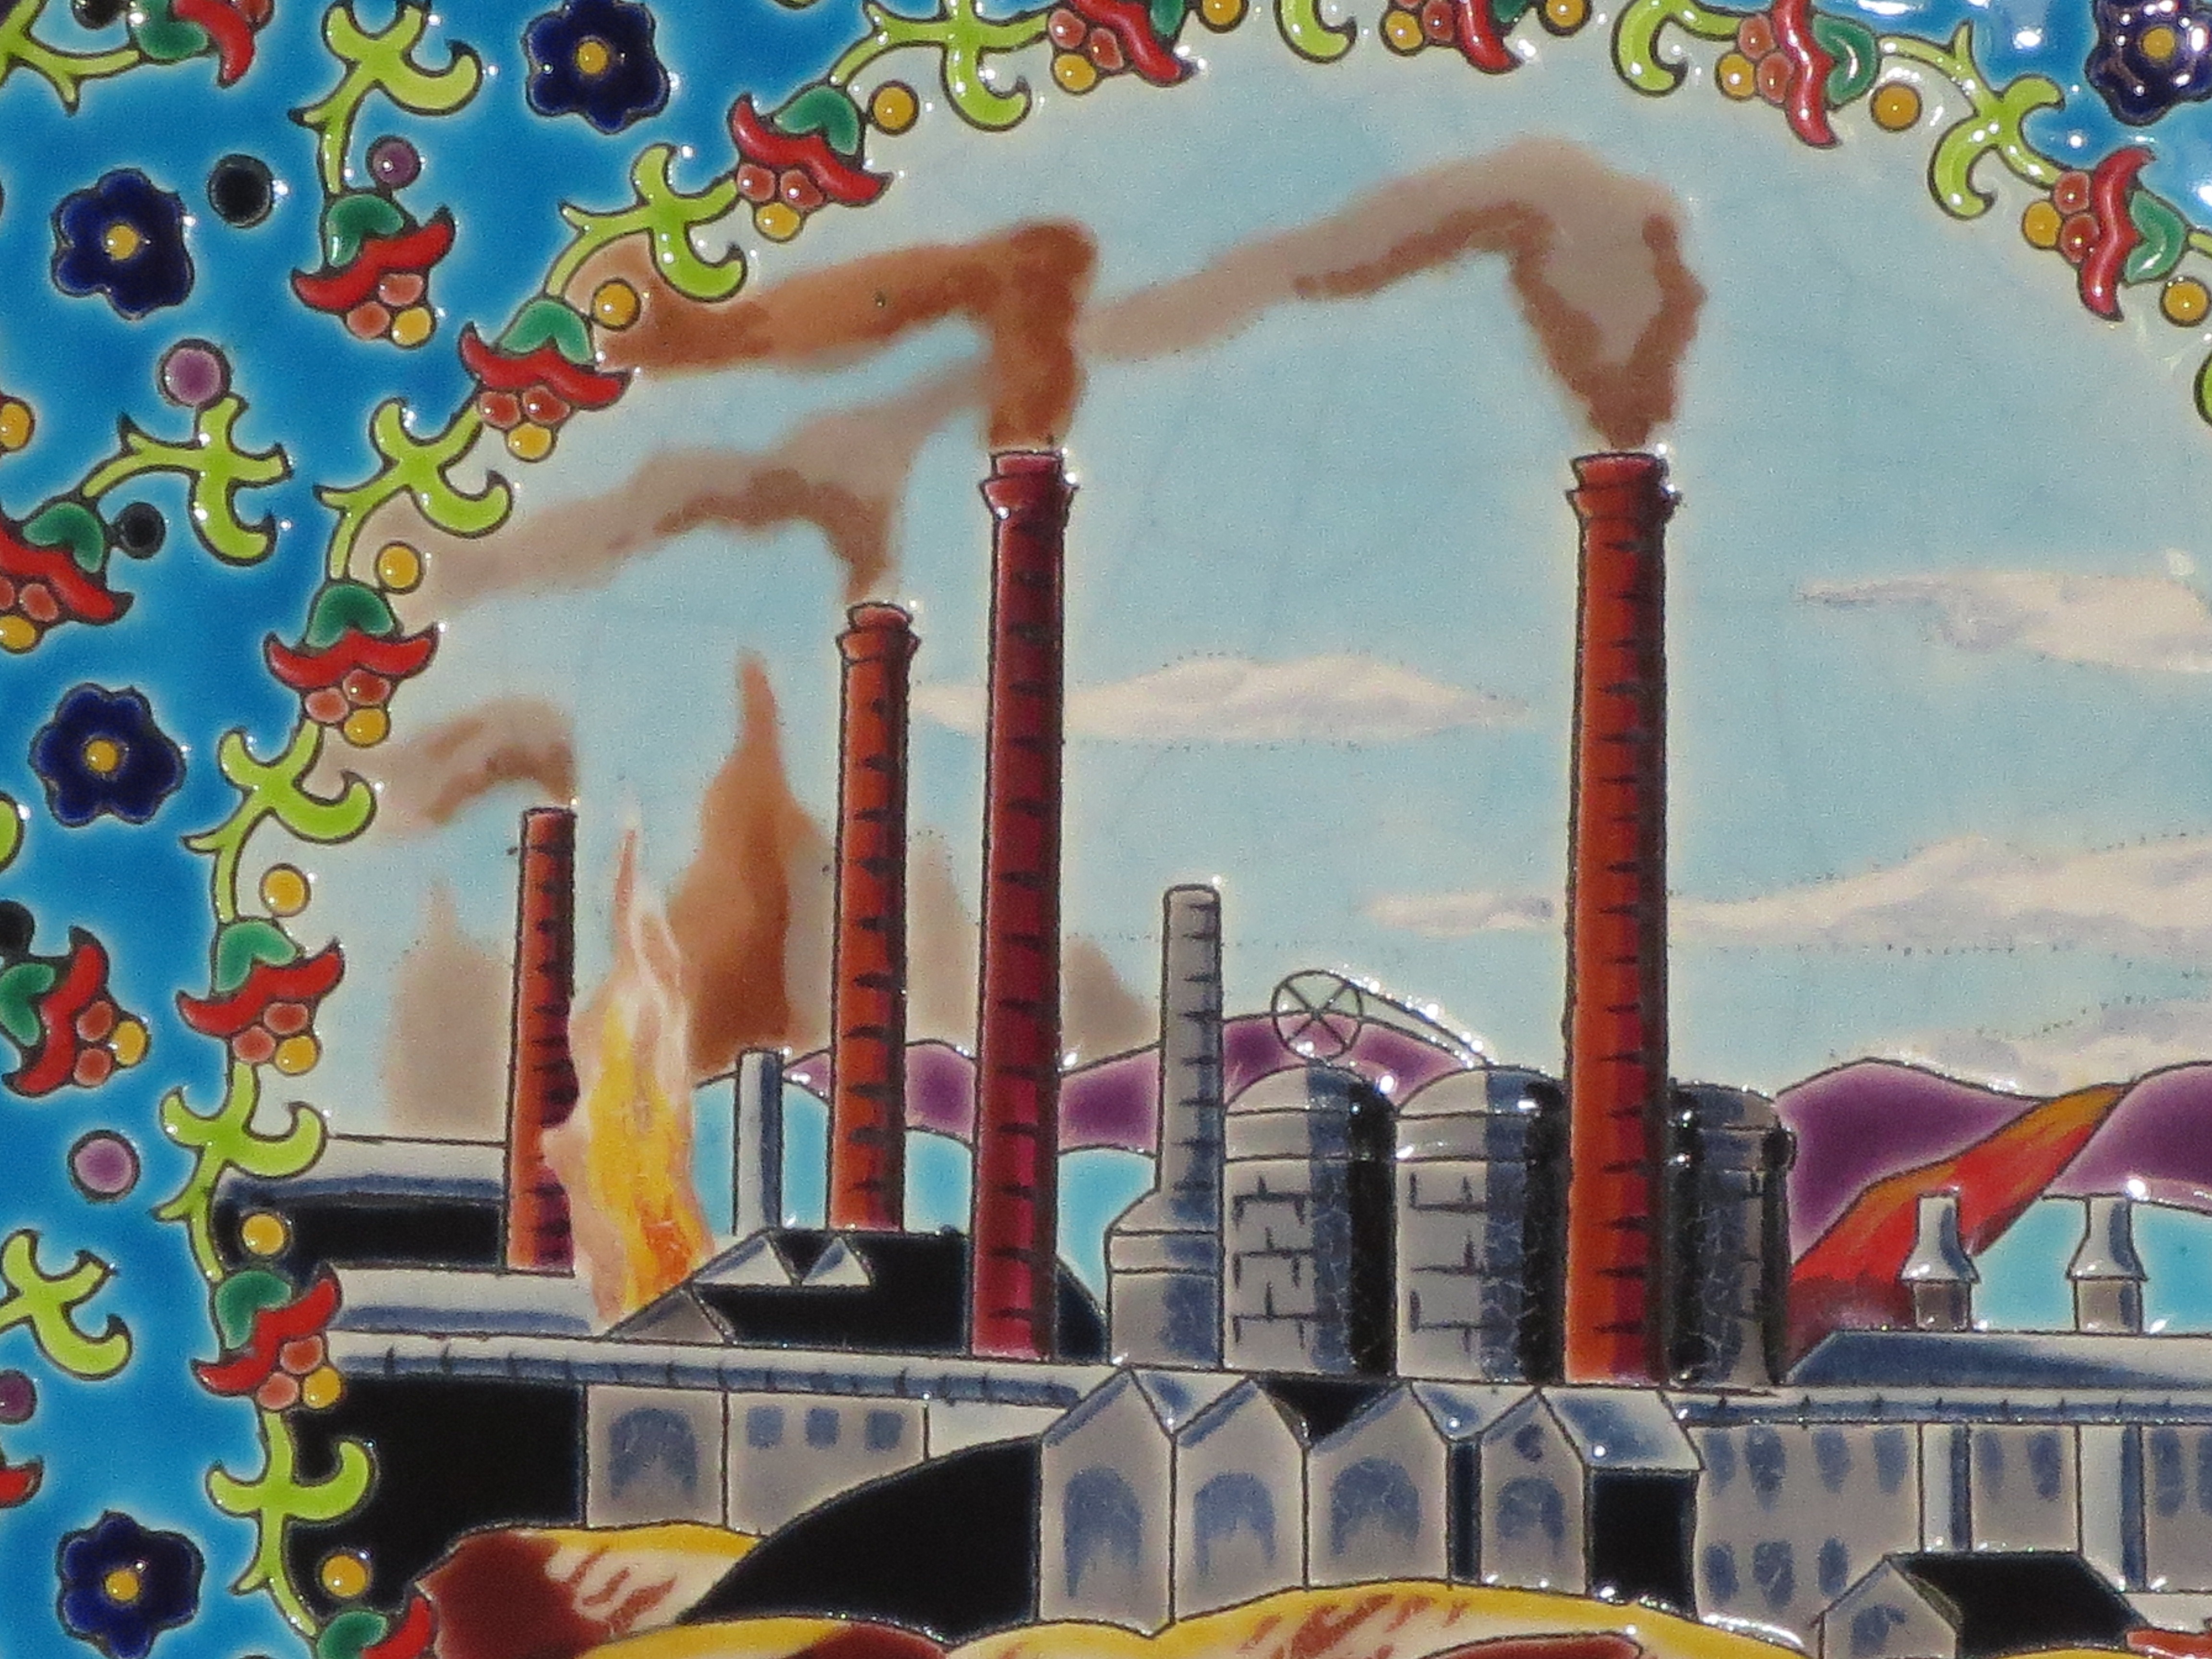
recreation, amusement park, park, plate, factory, painting, email, mural, games, screenshot, modern art, industrial heritage, amusement ride, longwy, blast furnaces